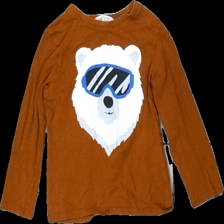
View: front
Type: Top
Category: Children
Brand: H&M
Colors: Brown, White, Blue, Grey, Black
Material: 100% bomull
Pattern: Animal print
Cut: C-collar
Size: 110
Season: All
Stains: Minor
Damage: liten smuts fläck
Damage location: middle center
Price range: 50-100
Recommended usage: Reuse
Description: långärmad med tryck